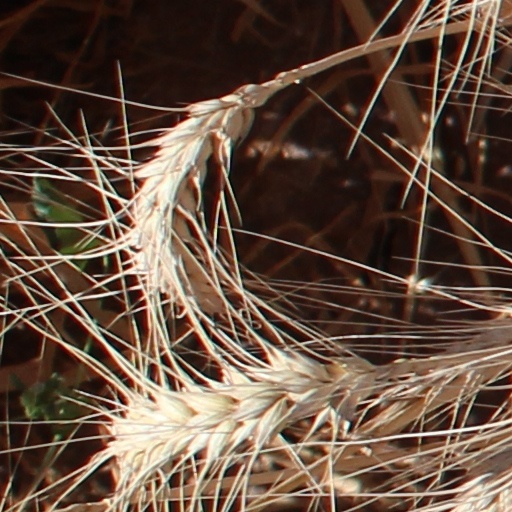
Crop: wheat